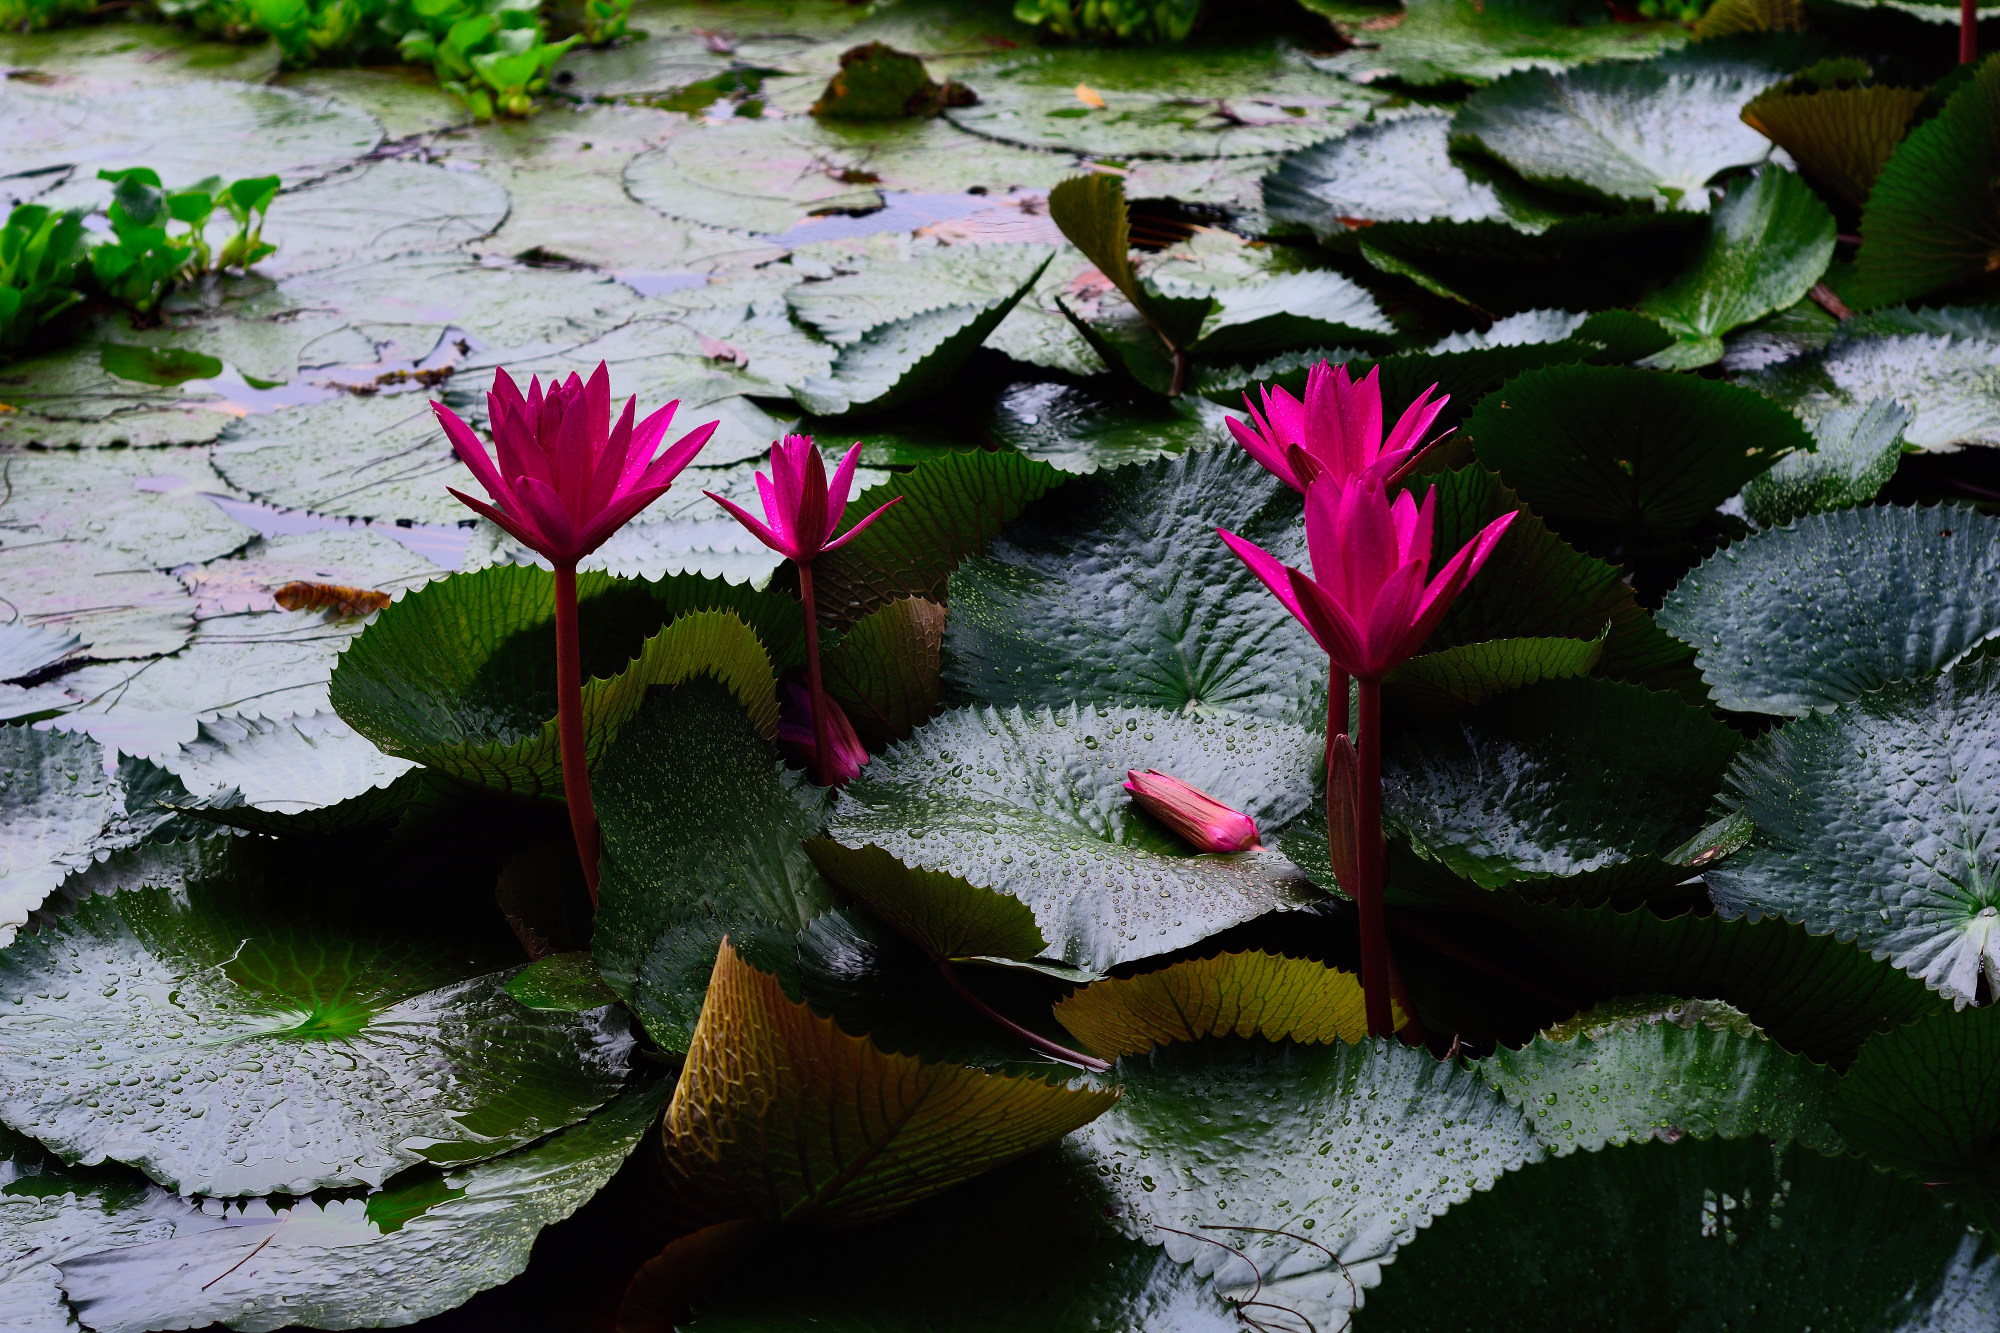
Pink Water Lily & Water Hyacinth — Khurushkul Pond, Bangladesh
Pink water lily (Nymphaea) flowers blooming amid dense water hyacinth (Eichhornia crassipes) coverage in a freshwater pond near Khurushkul, Cox's Bazar, Bangladesh. Photographed during the June 2026 monsoon season, with post-rain water droplets visible on the lily pads. Part of a 100-image GPS-tagged survey of the same pond.
Location: Khurushkul, Chattogram, Bangladesh
Captured: 2026-06-19T10:06:44+06:00